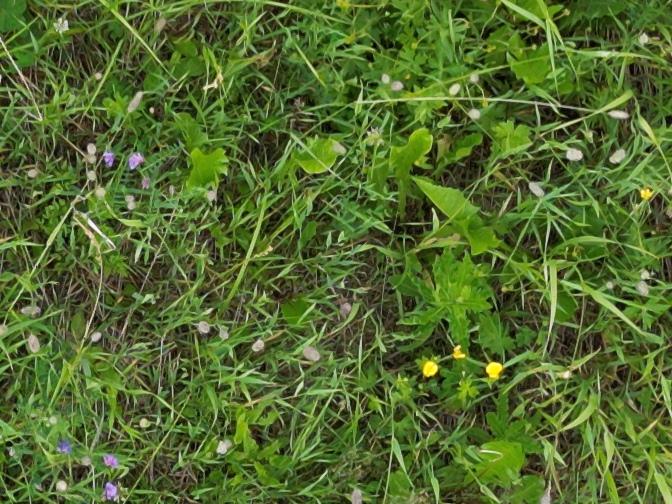
Flowers visible: yarrow flowers